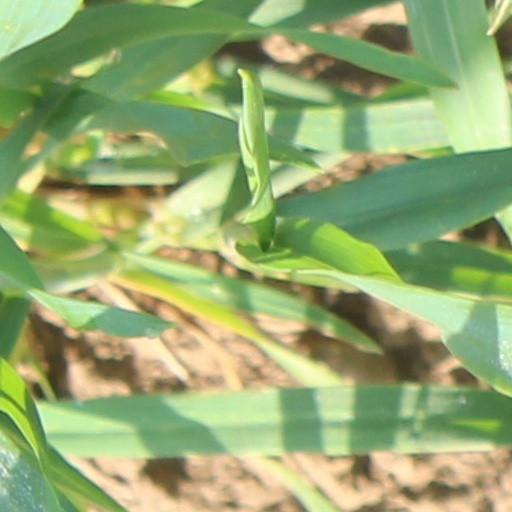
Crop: wheat